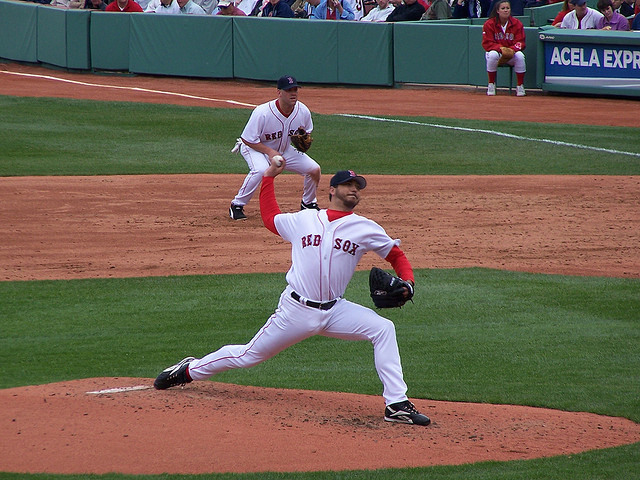
trận bóng chày đang diễn ra với một cầu thủ chuẩn bị ném bóng